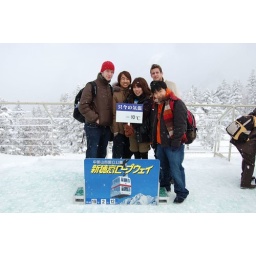
Just to prove we stood in a box for 15 mins to get the top of a mountain